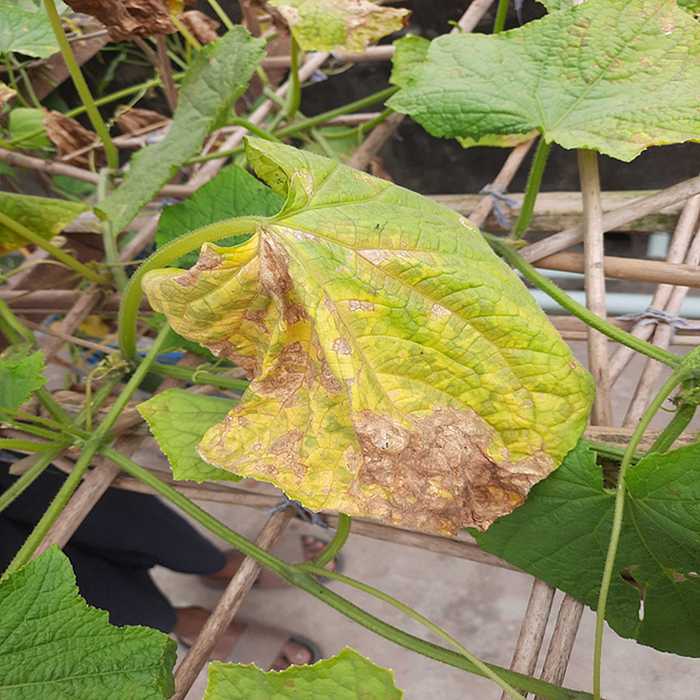
Plant: Cucumber
Label: Anthracnose lesions